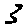
Label: 3